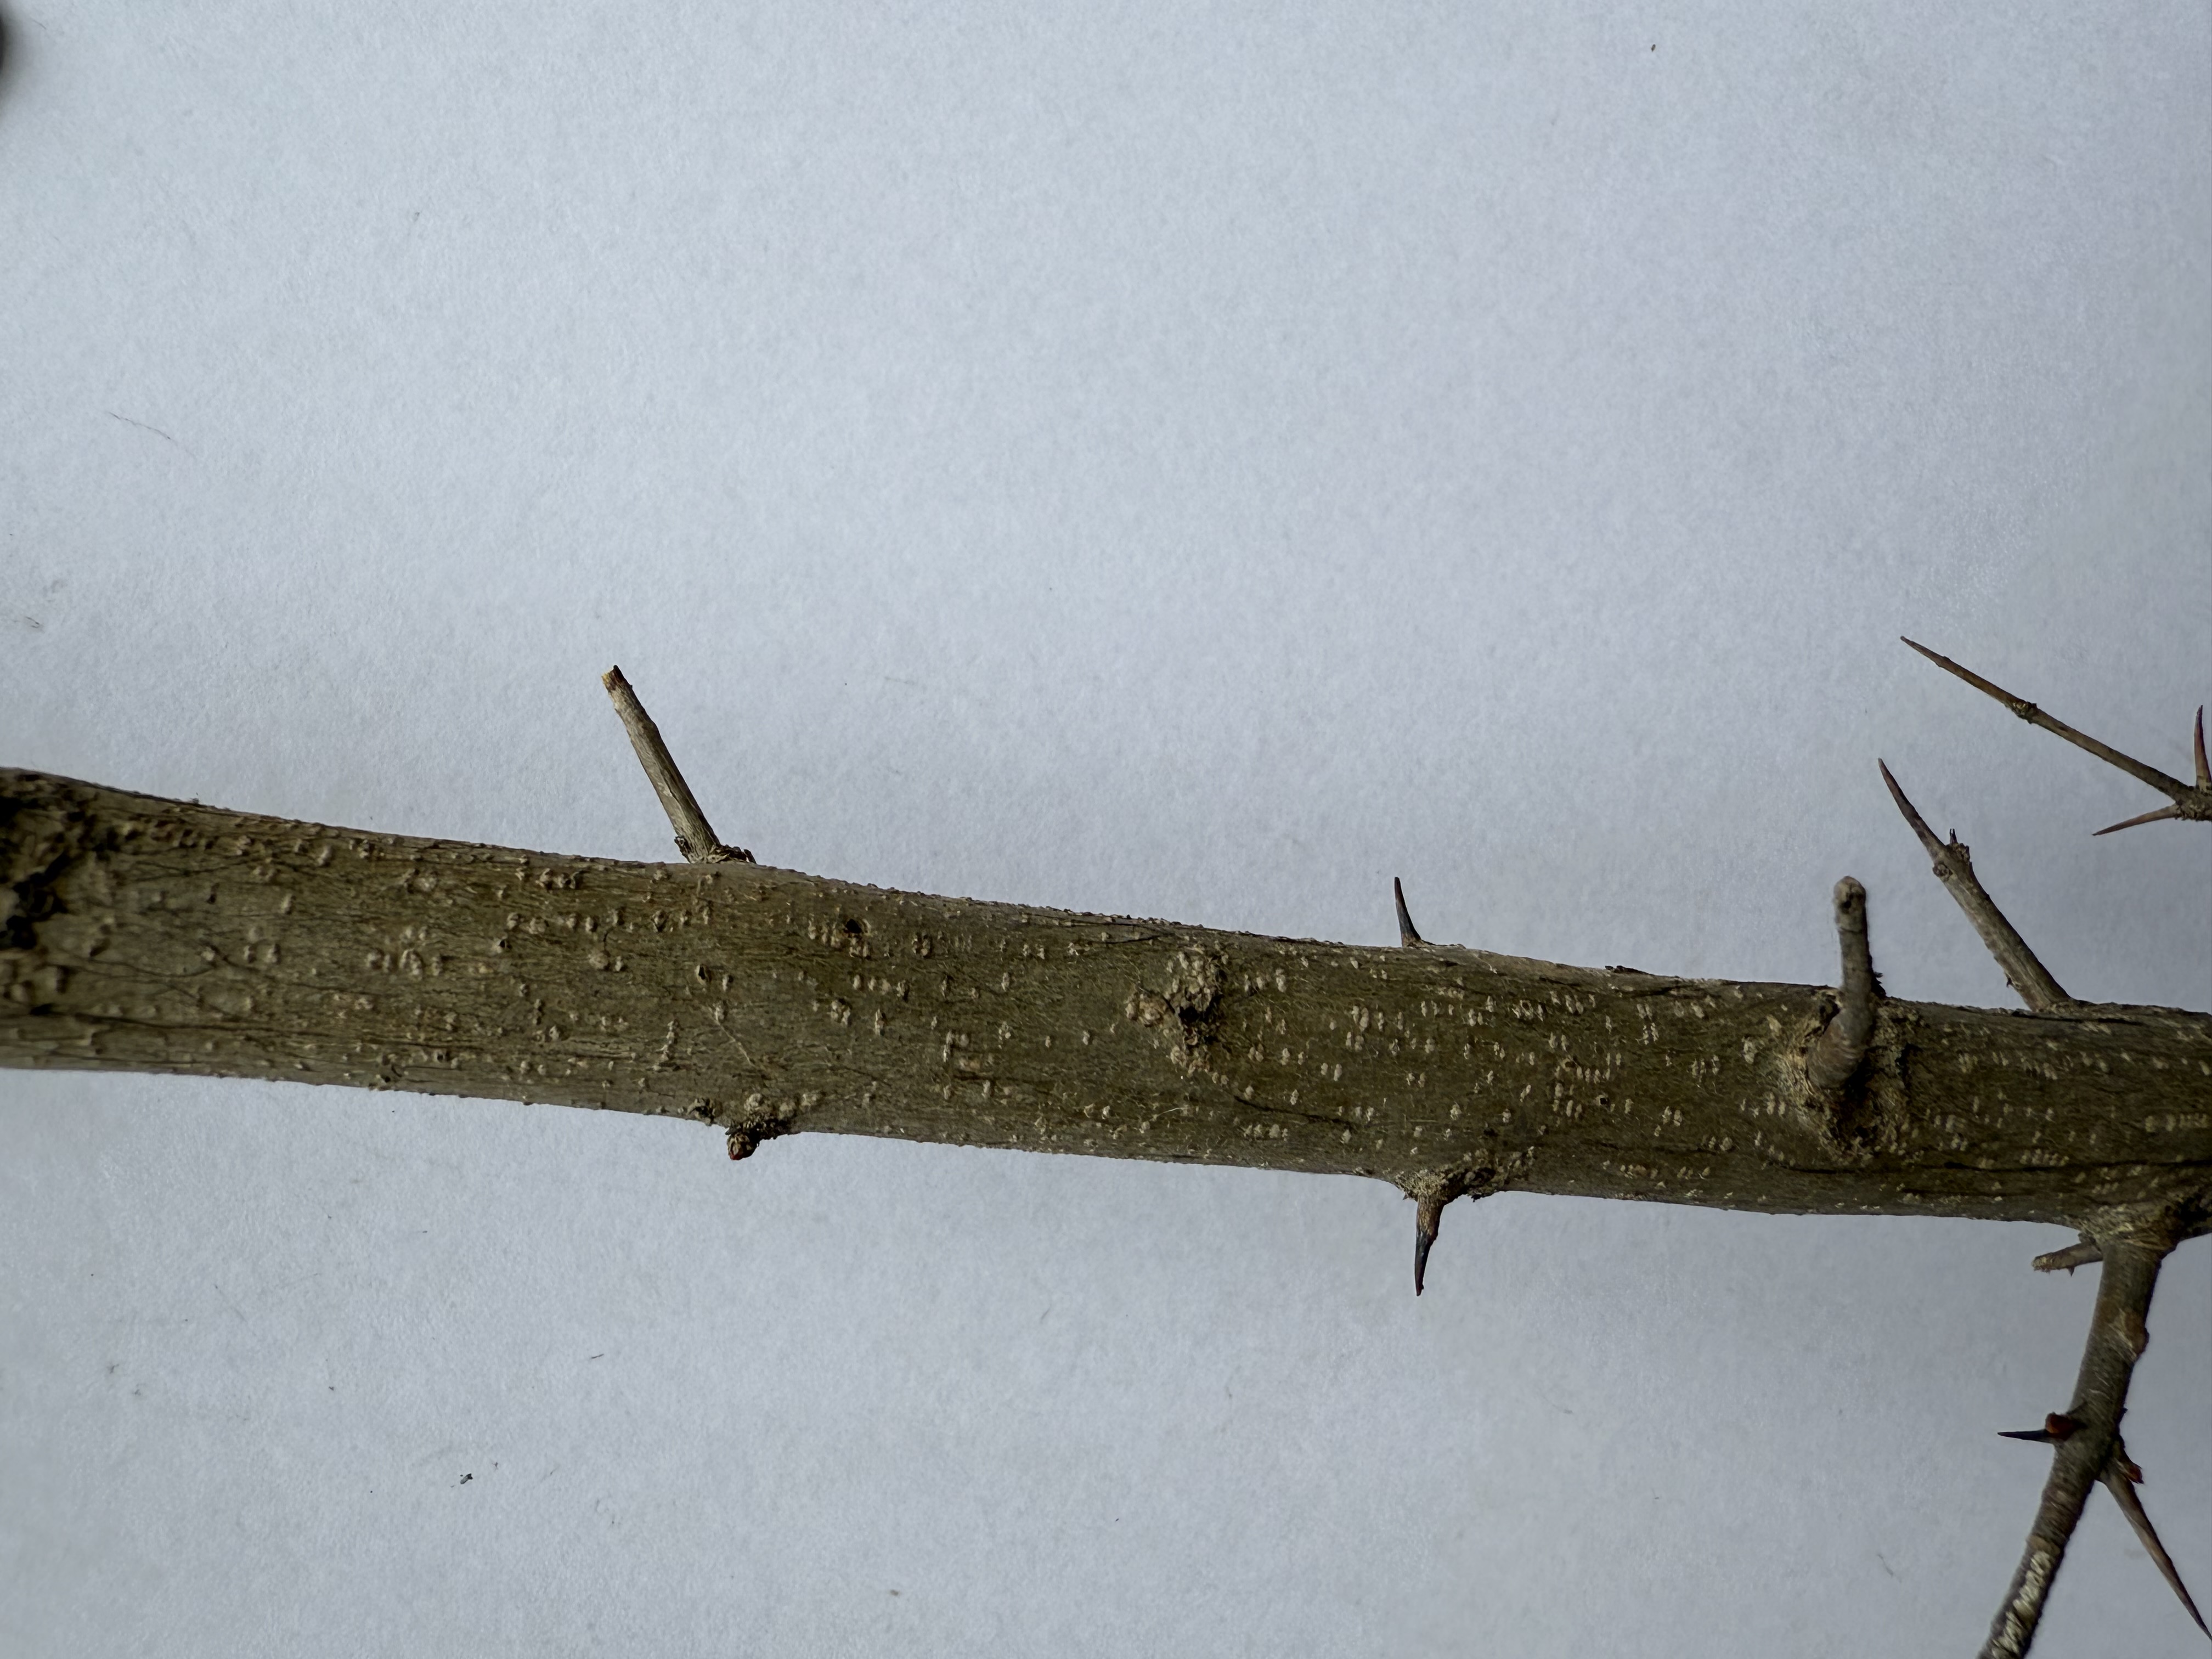
Variety: Pomegranate